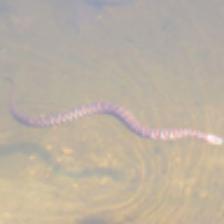
Label: NonHuman